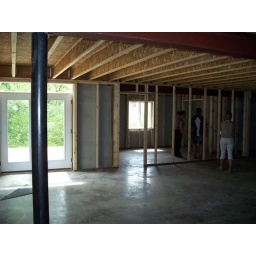
Fourth bedroom in the basement and the french doors leading to the back yard.